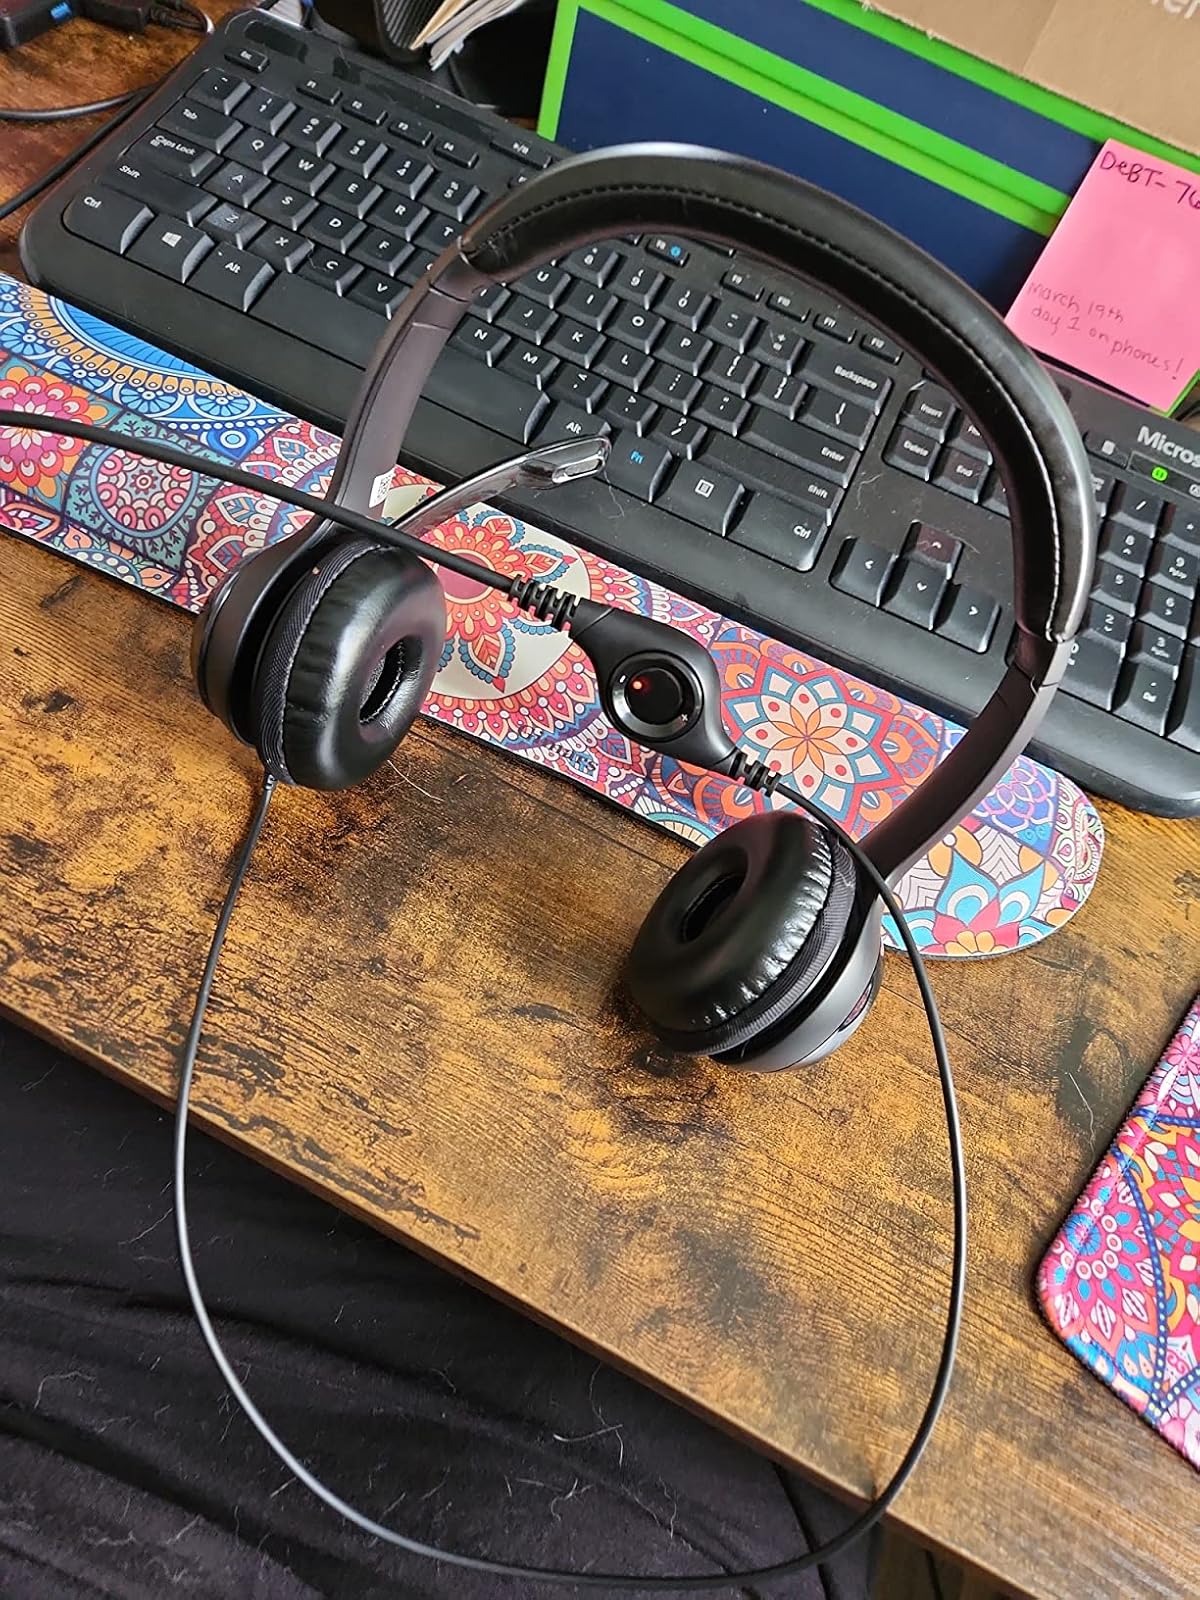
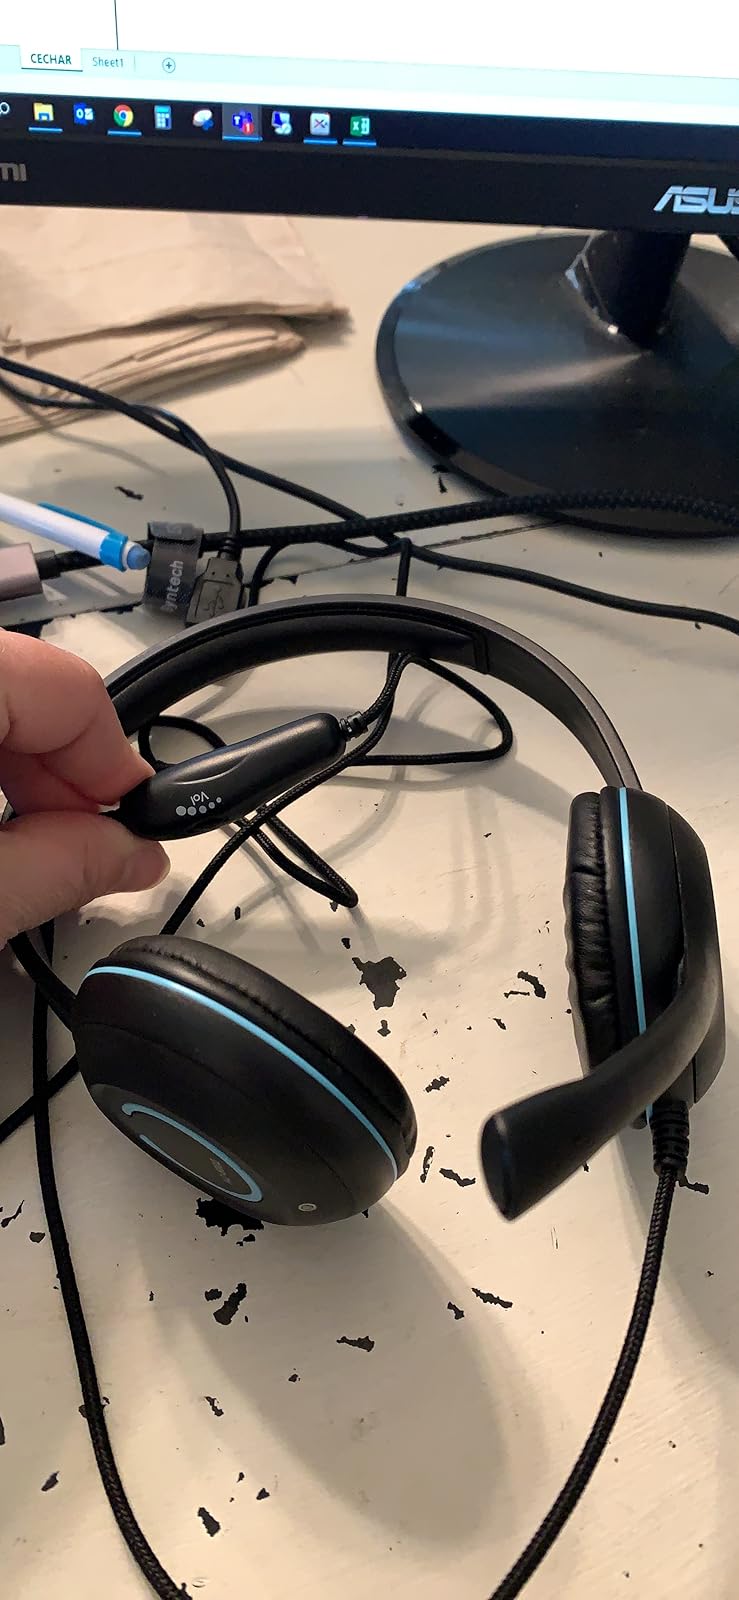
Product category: headphones
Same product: no